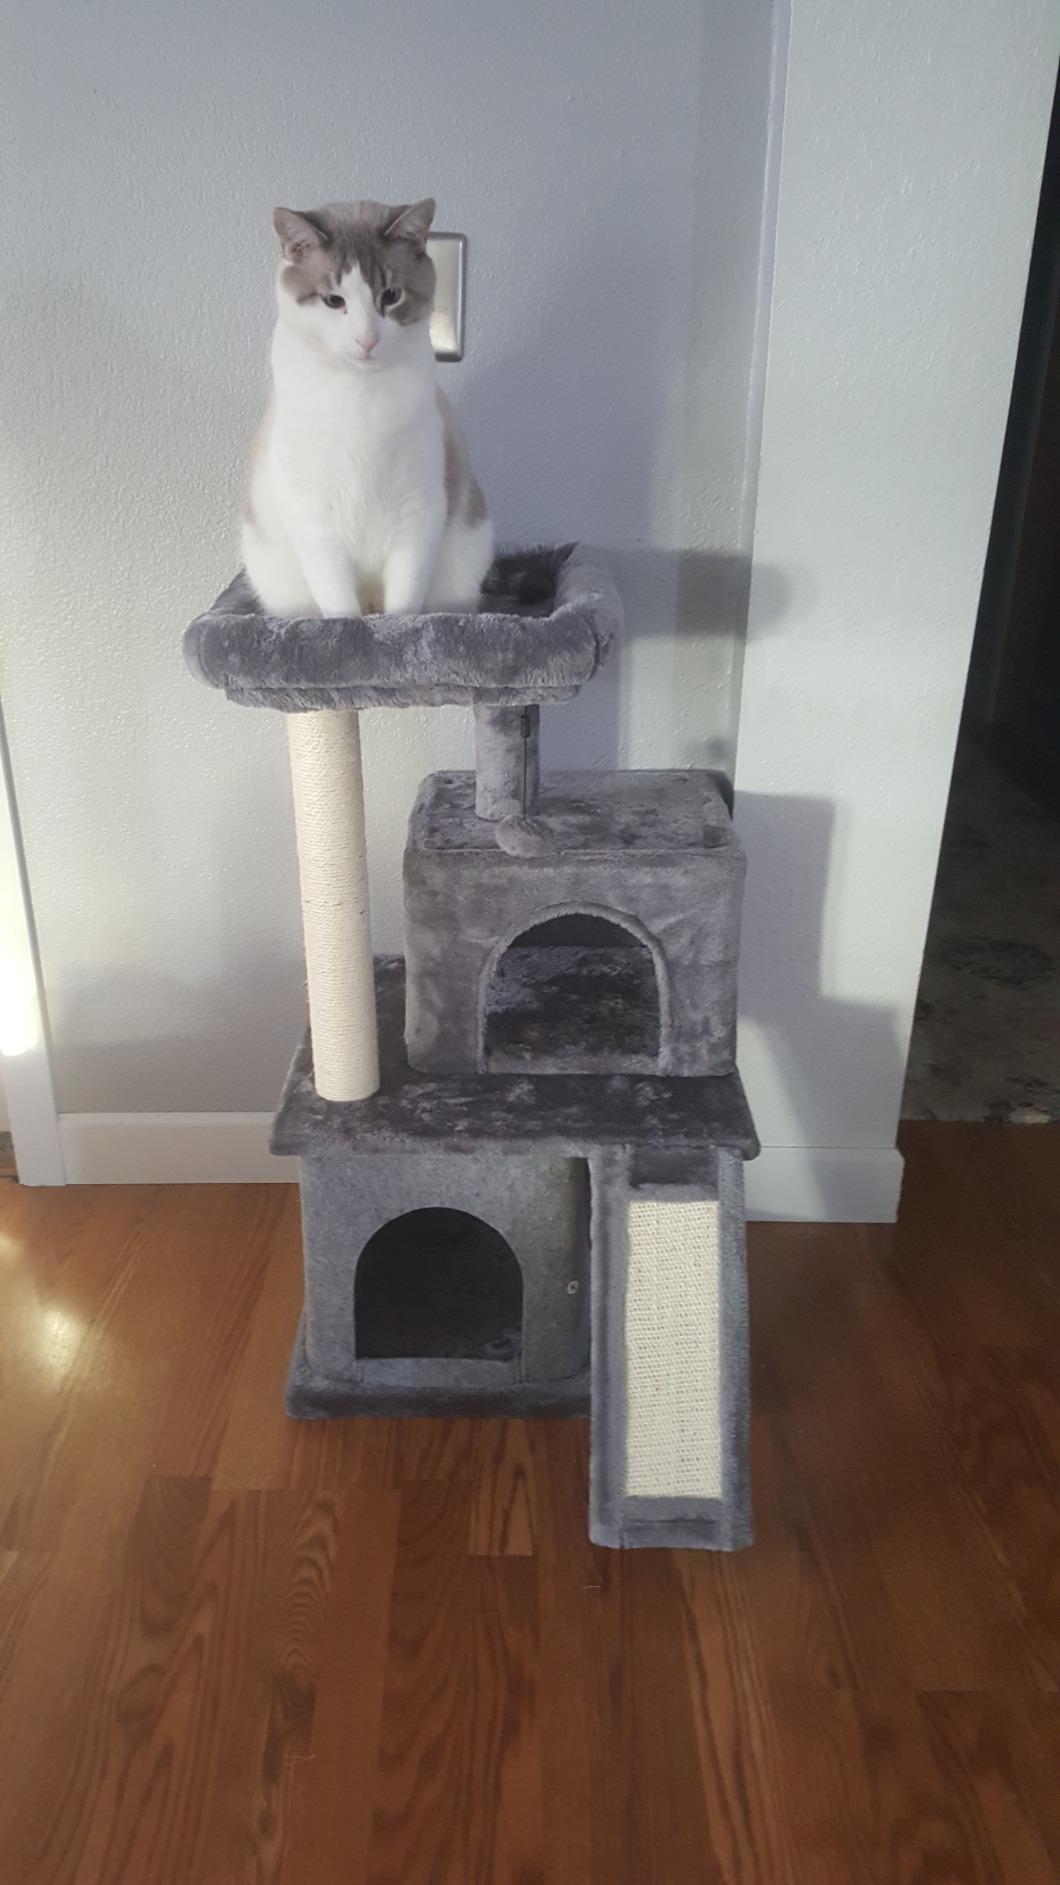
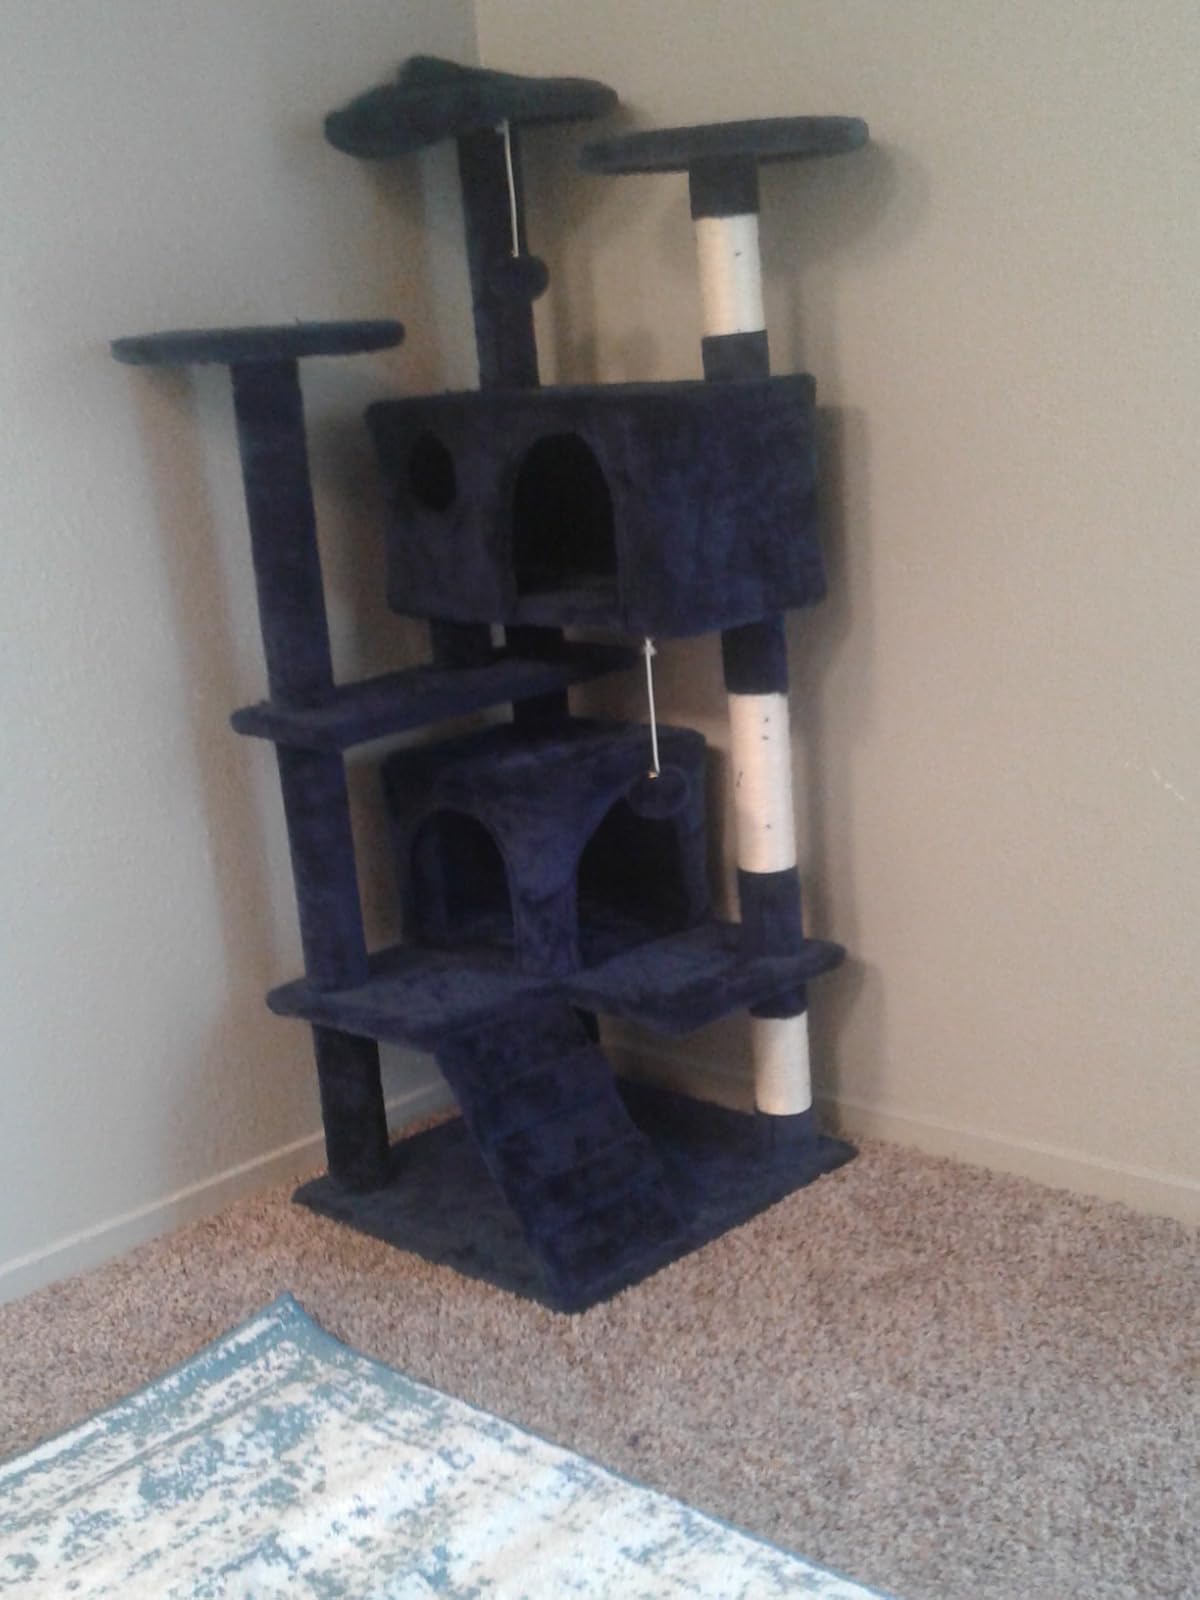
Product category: items_cat tree
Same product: no